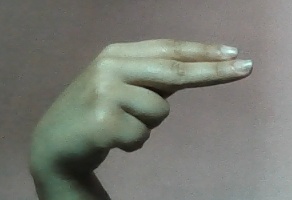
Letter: ain